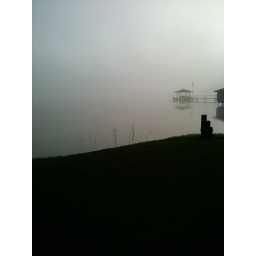
Smoke on the water no fire in the sky